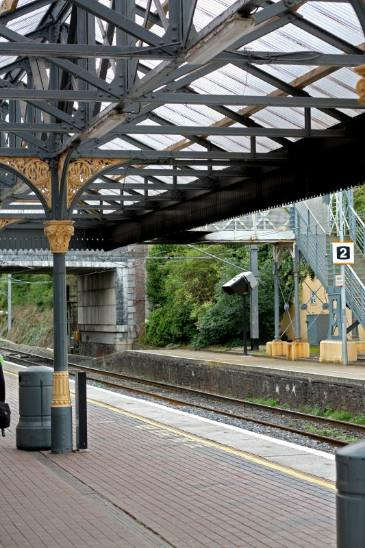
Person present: No